El Lugar de Su Presencia

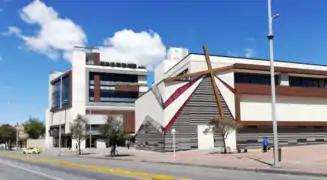
El Lugar de Su Presencia

The church was founded in 1993 by Andrés and Rocio Corson, with the first worship service taking place in a house with the name "Amistad Cristiana". In 2007, the church inaugurated a new temple with a 2,000-seat auditorium. In 2015 the auditorium was enlarged to hold 3,000 seats. In 2017, churches were established in other cities across the country and in the United States. In 2018, the church was attended by 42,000 people.